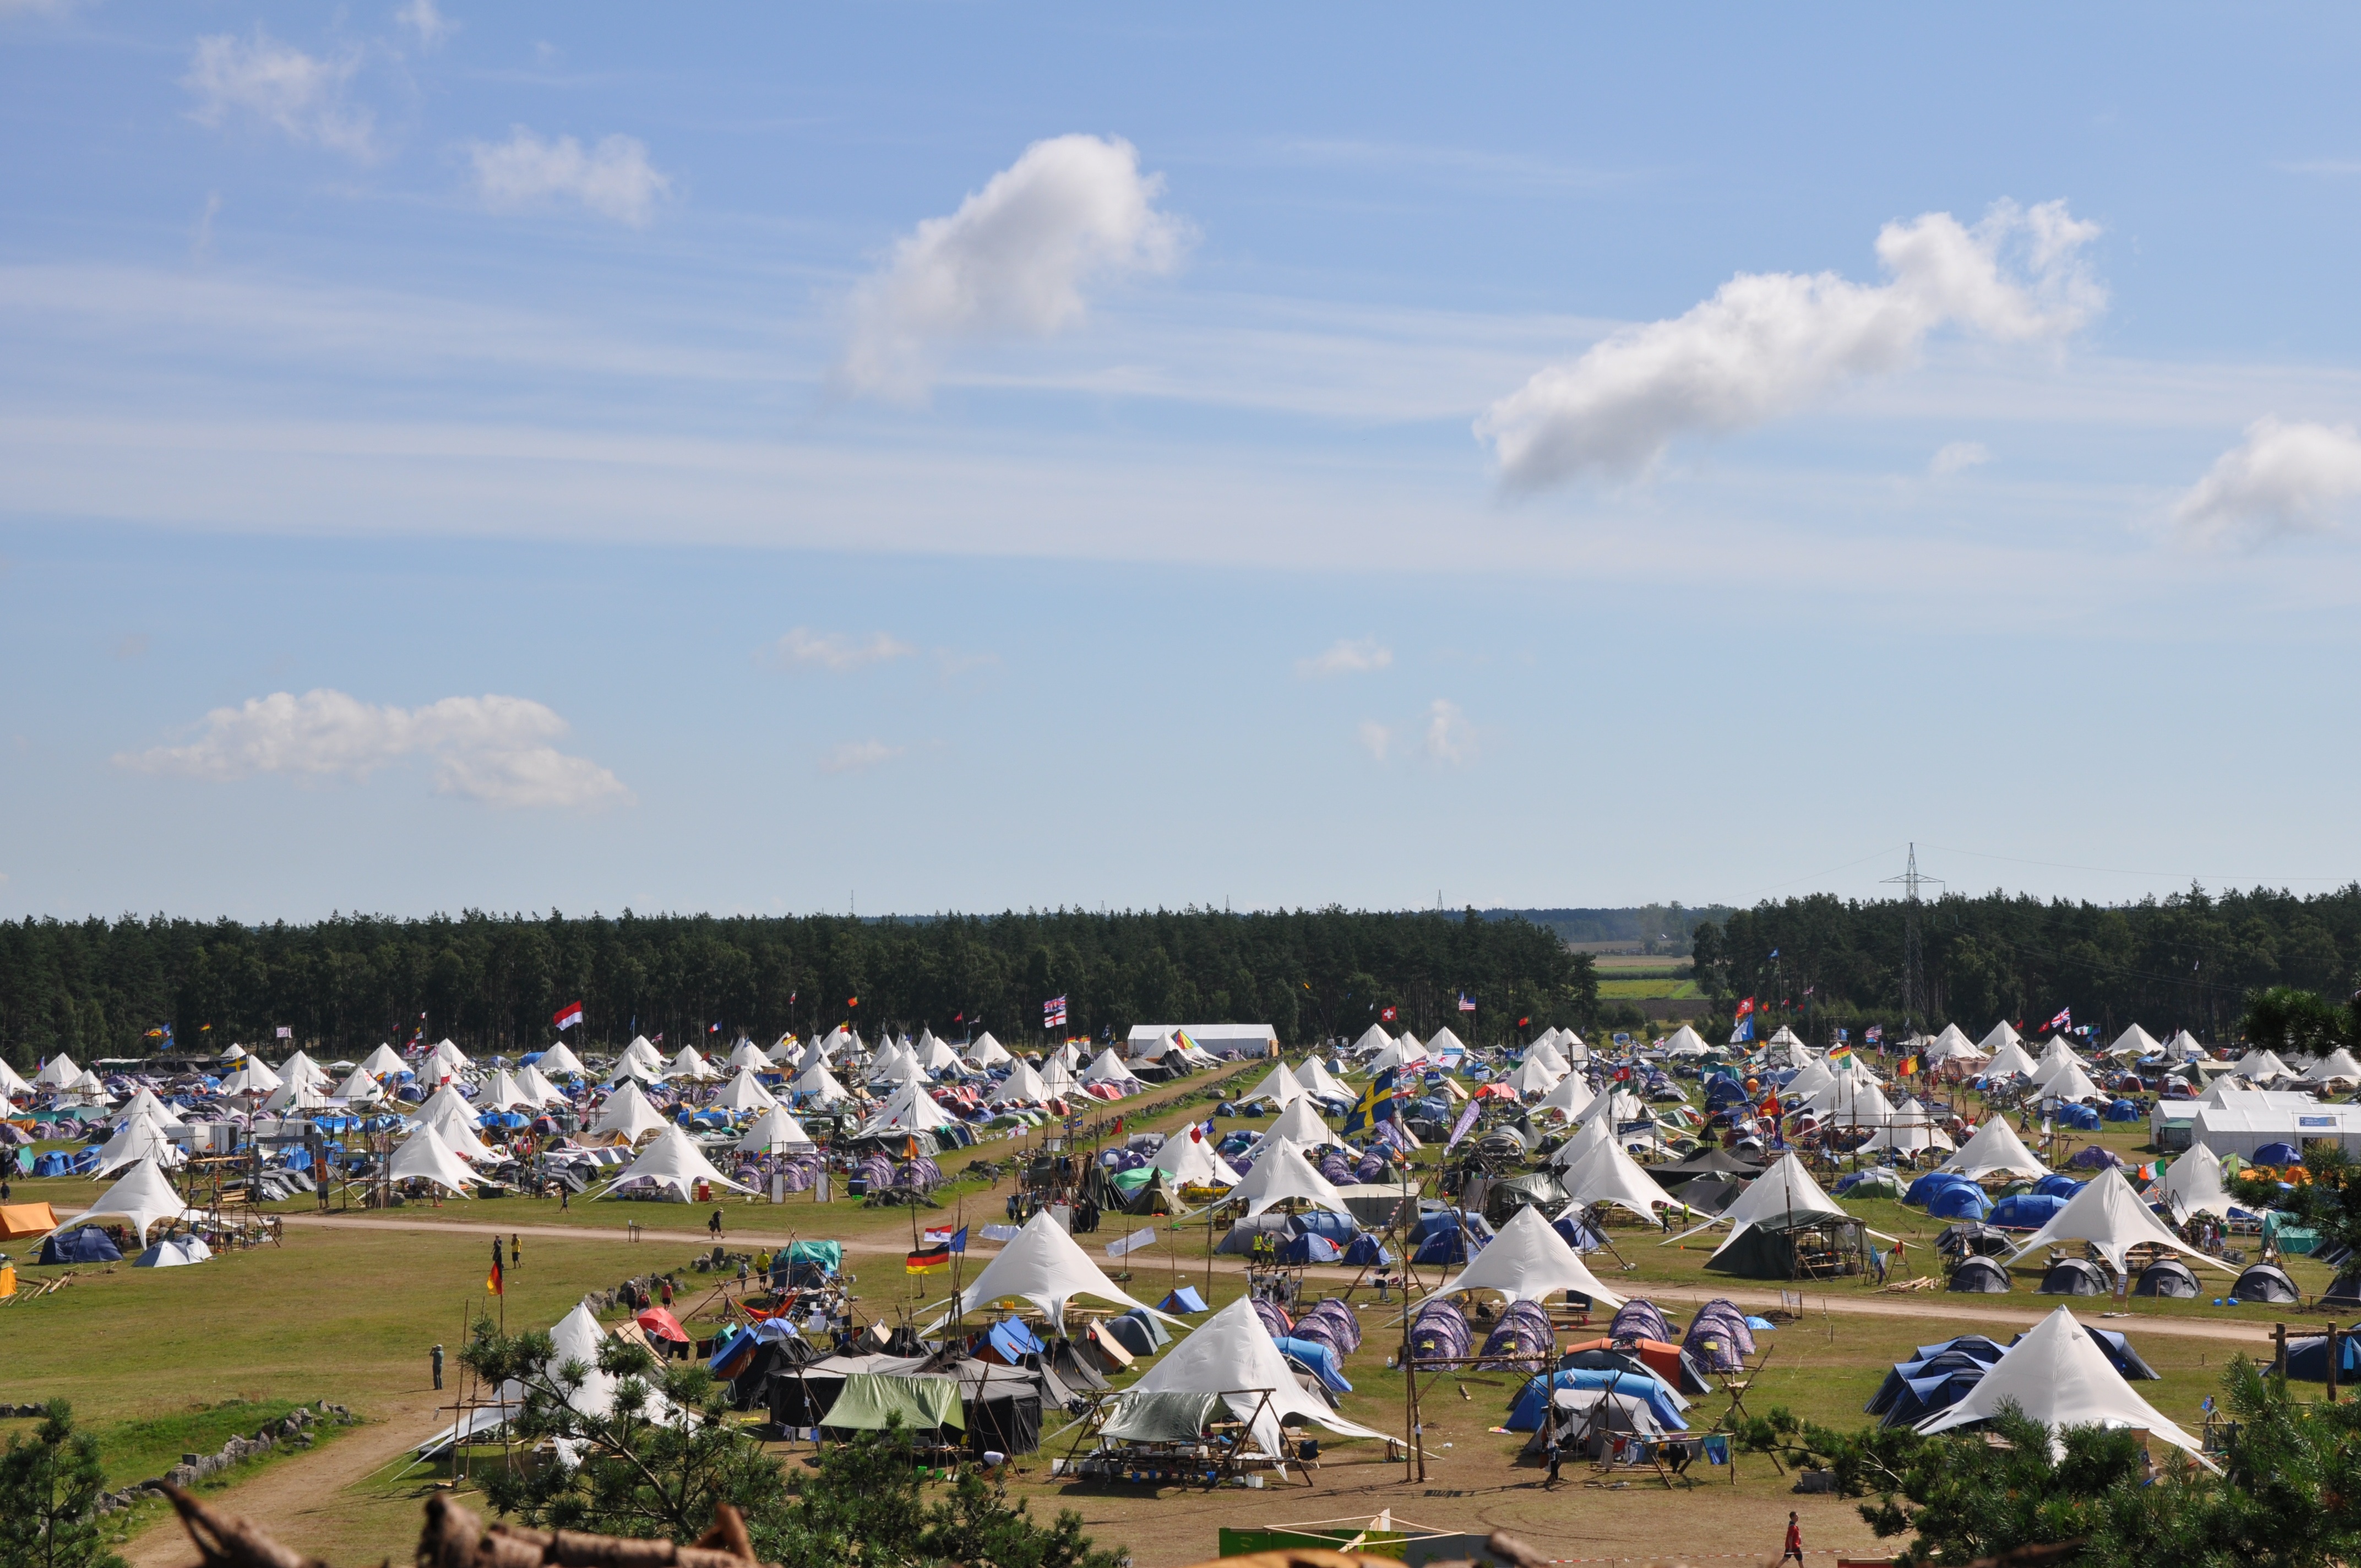
nature, outdoor, city, summer, flag, camping, tent, international, camp, sweden, stock, campsite, path finder, tent holidays, camping holidays, world jamboree, atmosphere of earth